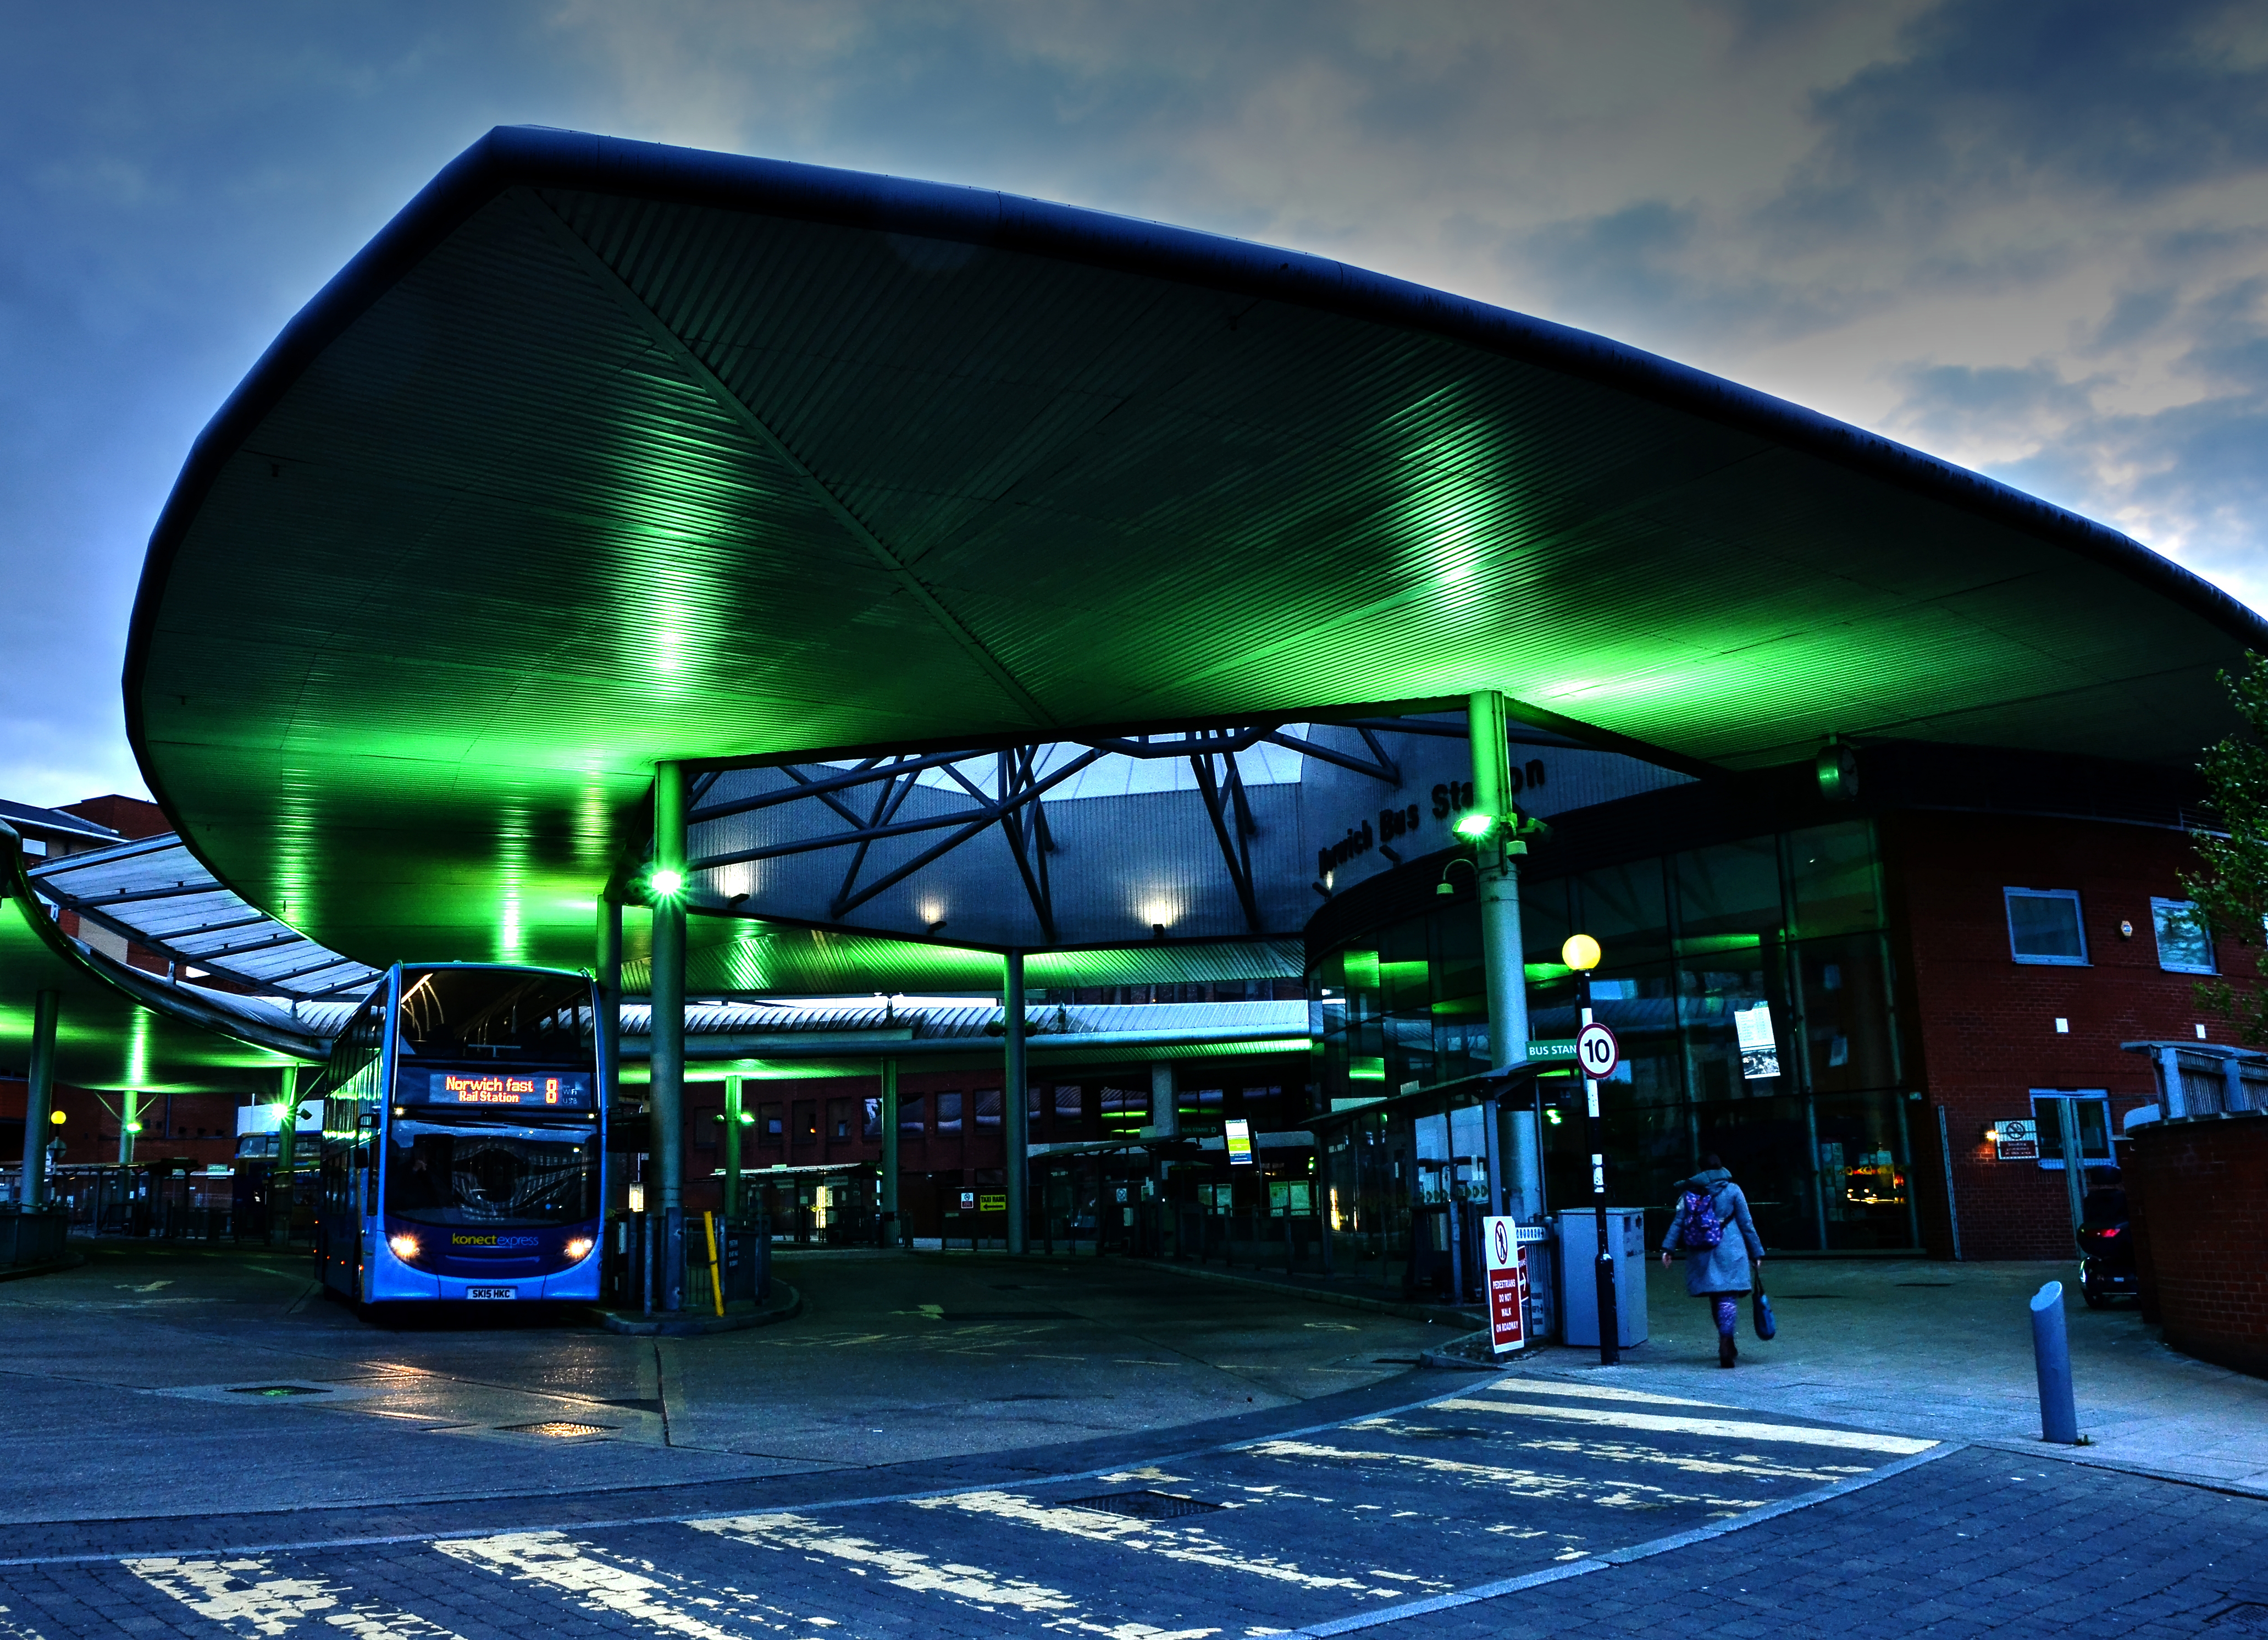
light, architecture, structure, night, city, stadium, theatre, shape, urban area, sport venue